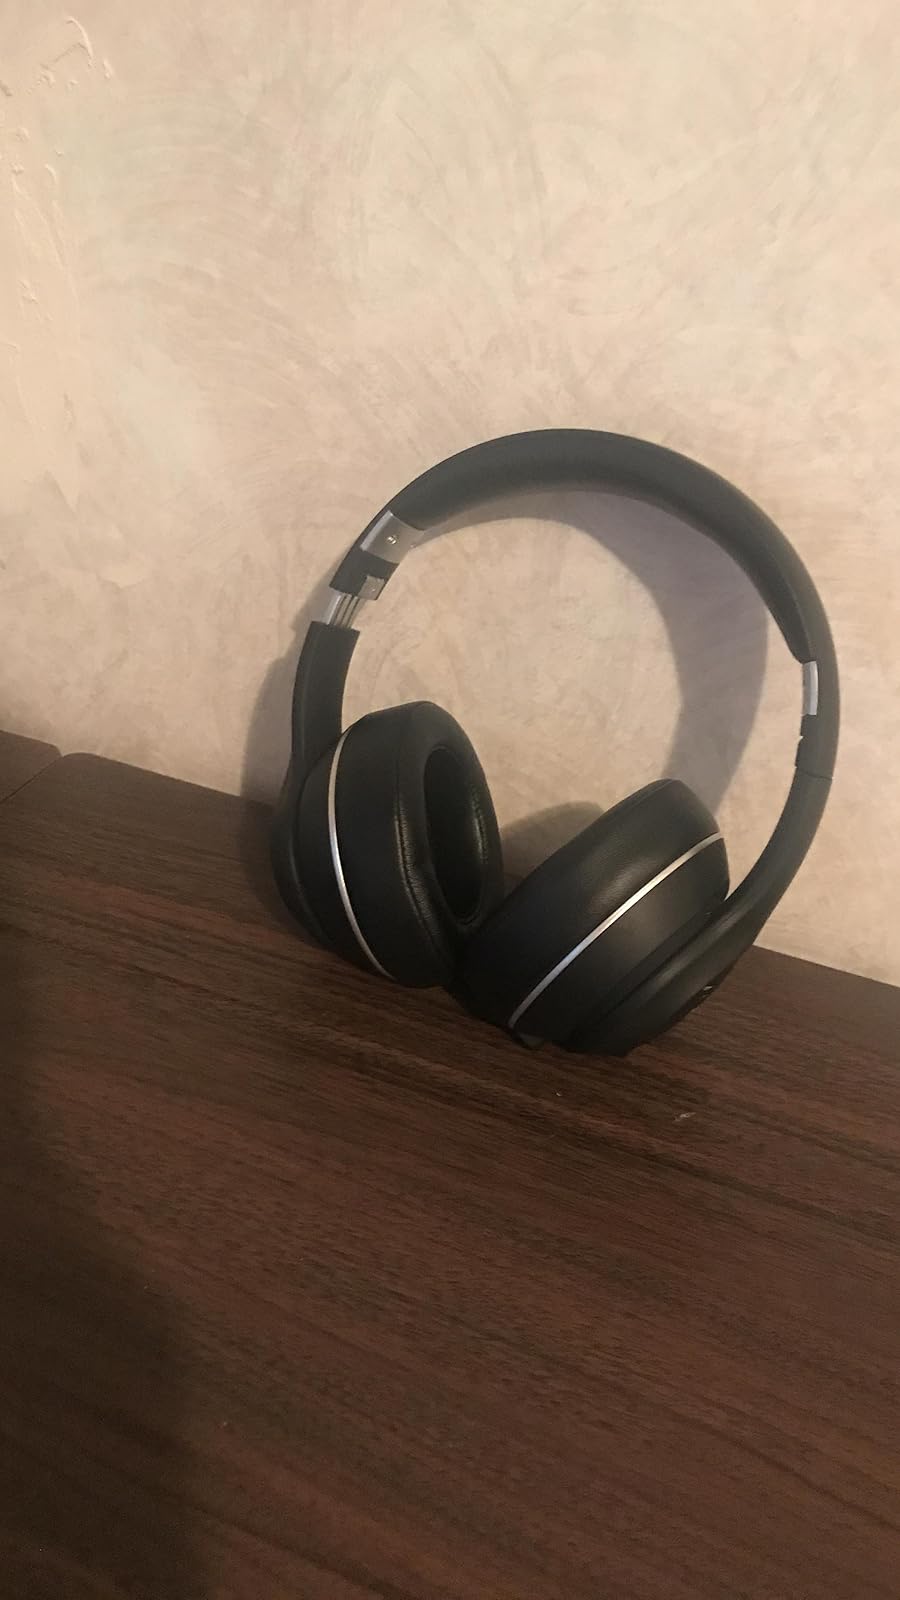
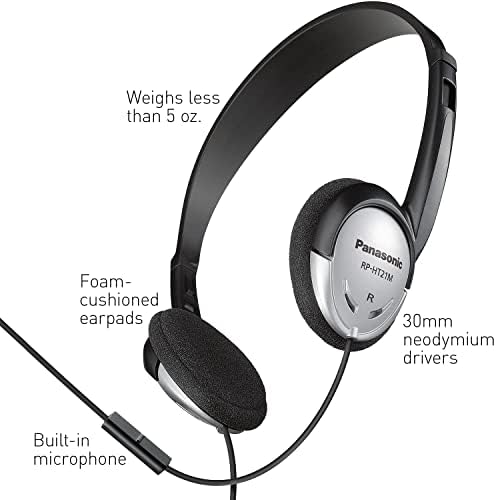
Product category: headphones
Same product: no